Draupadi

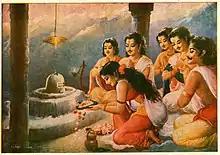
The Pandavas and Draupadi worshipping Shiva during their exile, a scene from the Vana Parva

A third, and notably divergent, explanation for Draupadi’s polyandry appears in the Southern recension of the "Mahabharata", which introduces a prior birth as Nalayani, also called Indrasena. This account, absent in the Northern version of the epic, is widely regarded by scholars as a later interpolation and is excluded from the Critical Edition.